Hercules (1983 film)

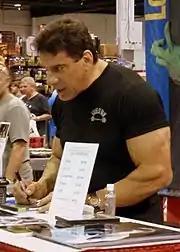
Lou Ferrigno received mixed reviews for his performance, although most critics agreed that his look fit the role.

"Hercules" received largely negative reviews from critics, with many finding that it failed to live up to both contemporary and older inspirations. Michele Anselmi of Italian daily "l'Unità" derided "a revival that borders on the ridiculous" and penned his review in the form of a letter to Hercules, urging him to retire from film. "Kansas City Star" critic Robert C. Trussell called it even less satisfying than "low-budget Italian-made mythological epics of two decades ago". Marylynn Uricchio of the "Pittsburgh Post-Gazette" called it "even worse than the Steve Reeves version from the '50s". "Variety" said that "somehow, this isn't the "Hercules" children of the 1950s and 1960s knew and loved."